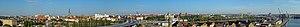
Szczecin [ˈʂt͡ʃɛt͡ɕin] est la septième plus grande ville de Pologne, le chef-lieu de la voïvodie de Poméranie-Occidentale ainsi que la troisième plus grande ville portuaire de ce pays.